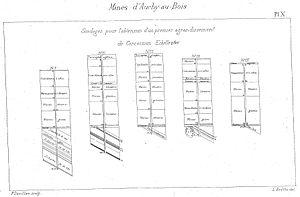
Compagnie des mines d'Auchy-au-Bois.
La Compagnie des mines d'Auchy-au-Bois est une compagnie minière qui a exploité la houille à Lières, Auchy-au-Bois et Ames à l'extrême ouest du bassin minier du Nord-Pas-de-Calais.